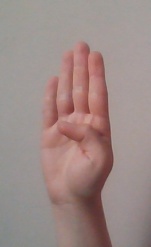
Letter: kaaf